Football

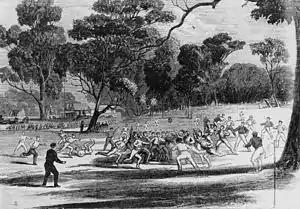
Wood engraving of an Australian rules football match at the Richmond Paddock, Melbourne, 1866

Sports clubs dedicated to playing football began in the 18th century, for example London's Gymnastic Society which was founded in the mid-18th century and ceased playing matches in 1796.